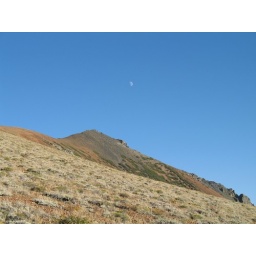
moonrise above duck lake basin